Mount Edziza

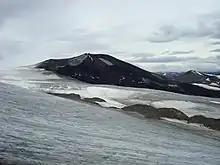
Tennena Cone is part of the Snowshoe Lava Field.

Mount Edziza is covered with snow year-round, containing a long and wide ice cap which covers an area of . Several small outlet glaciers extending down to elevations of drain the ice cap. Outlet glaciers on the western side of the ice cap spread in broad lobes onto the Big Raven Plateau whereas distributary glaciers on the eastern side drape down steep slopes to form discontinuous icefalls. The Mount Edziza glacier complex is the only one worthy of note on the Stikine Plateau.